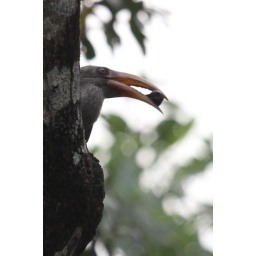
Malabar Grey Hornbill (with food for female in the nest in the tree trunk)